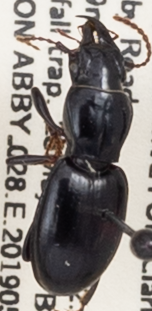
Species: Promecognathus crassus
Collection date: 2019-05-28
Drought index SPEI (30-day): -1.28
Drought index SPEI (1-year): -2.09
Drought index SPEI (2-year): -2.09